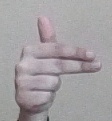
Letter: ghain